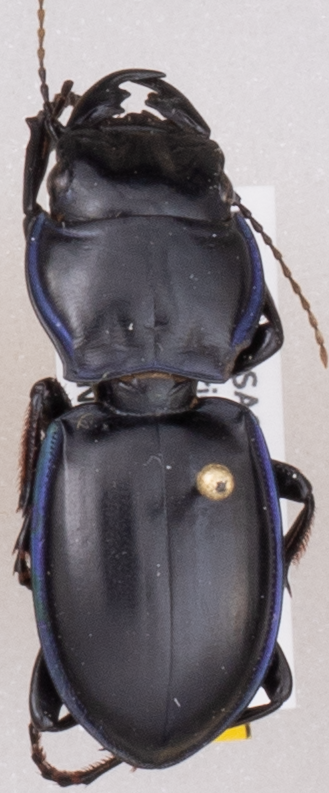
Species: Pasimachus elongatus
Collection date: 2020-07-13
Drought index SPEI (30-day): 0.24
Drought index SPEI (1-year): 0.71
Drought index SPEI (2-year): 2.09